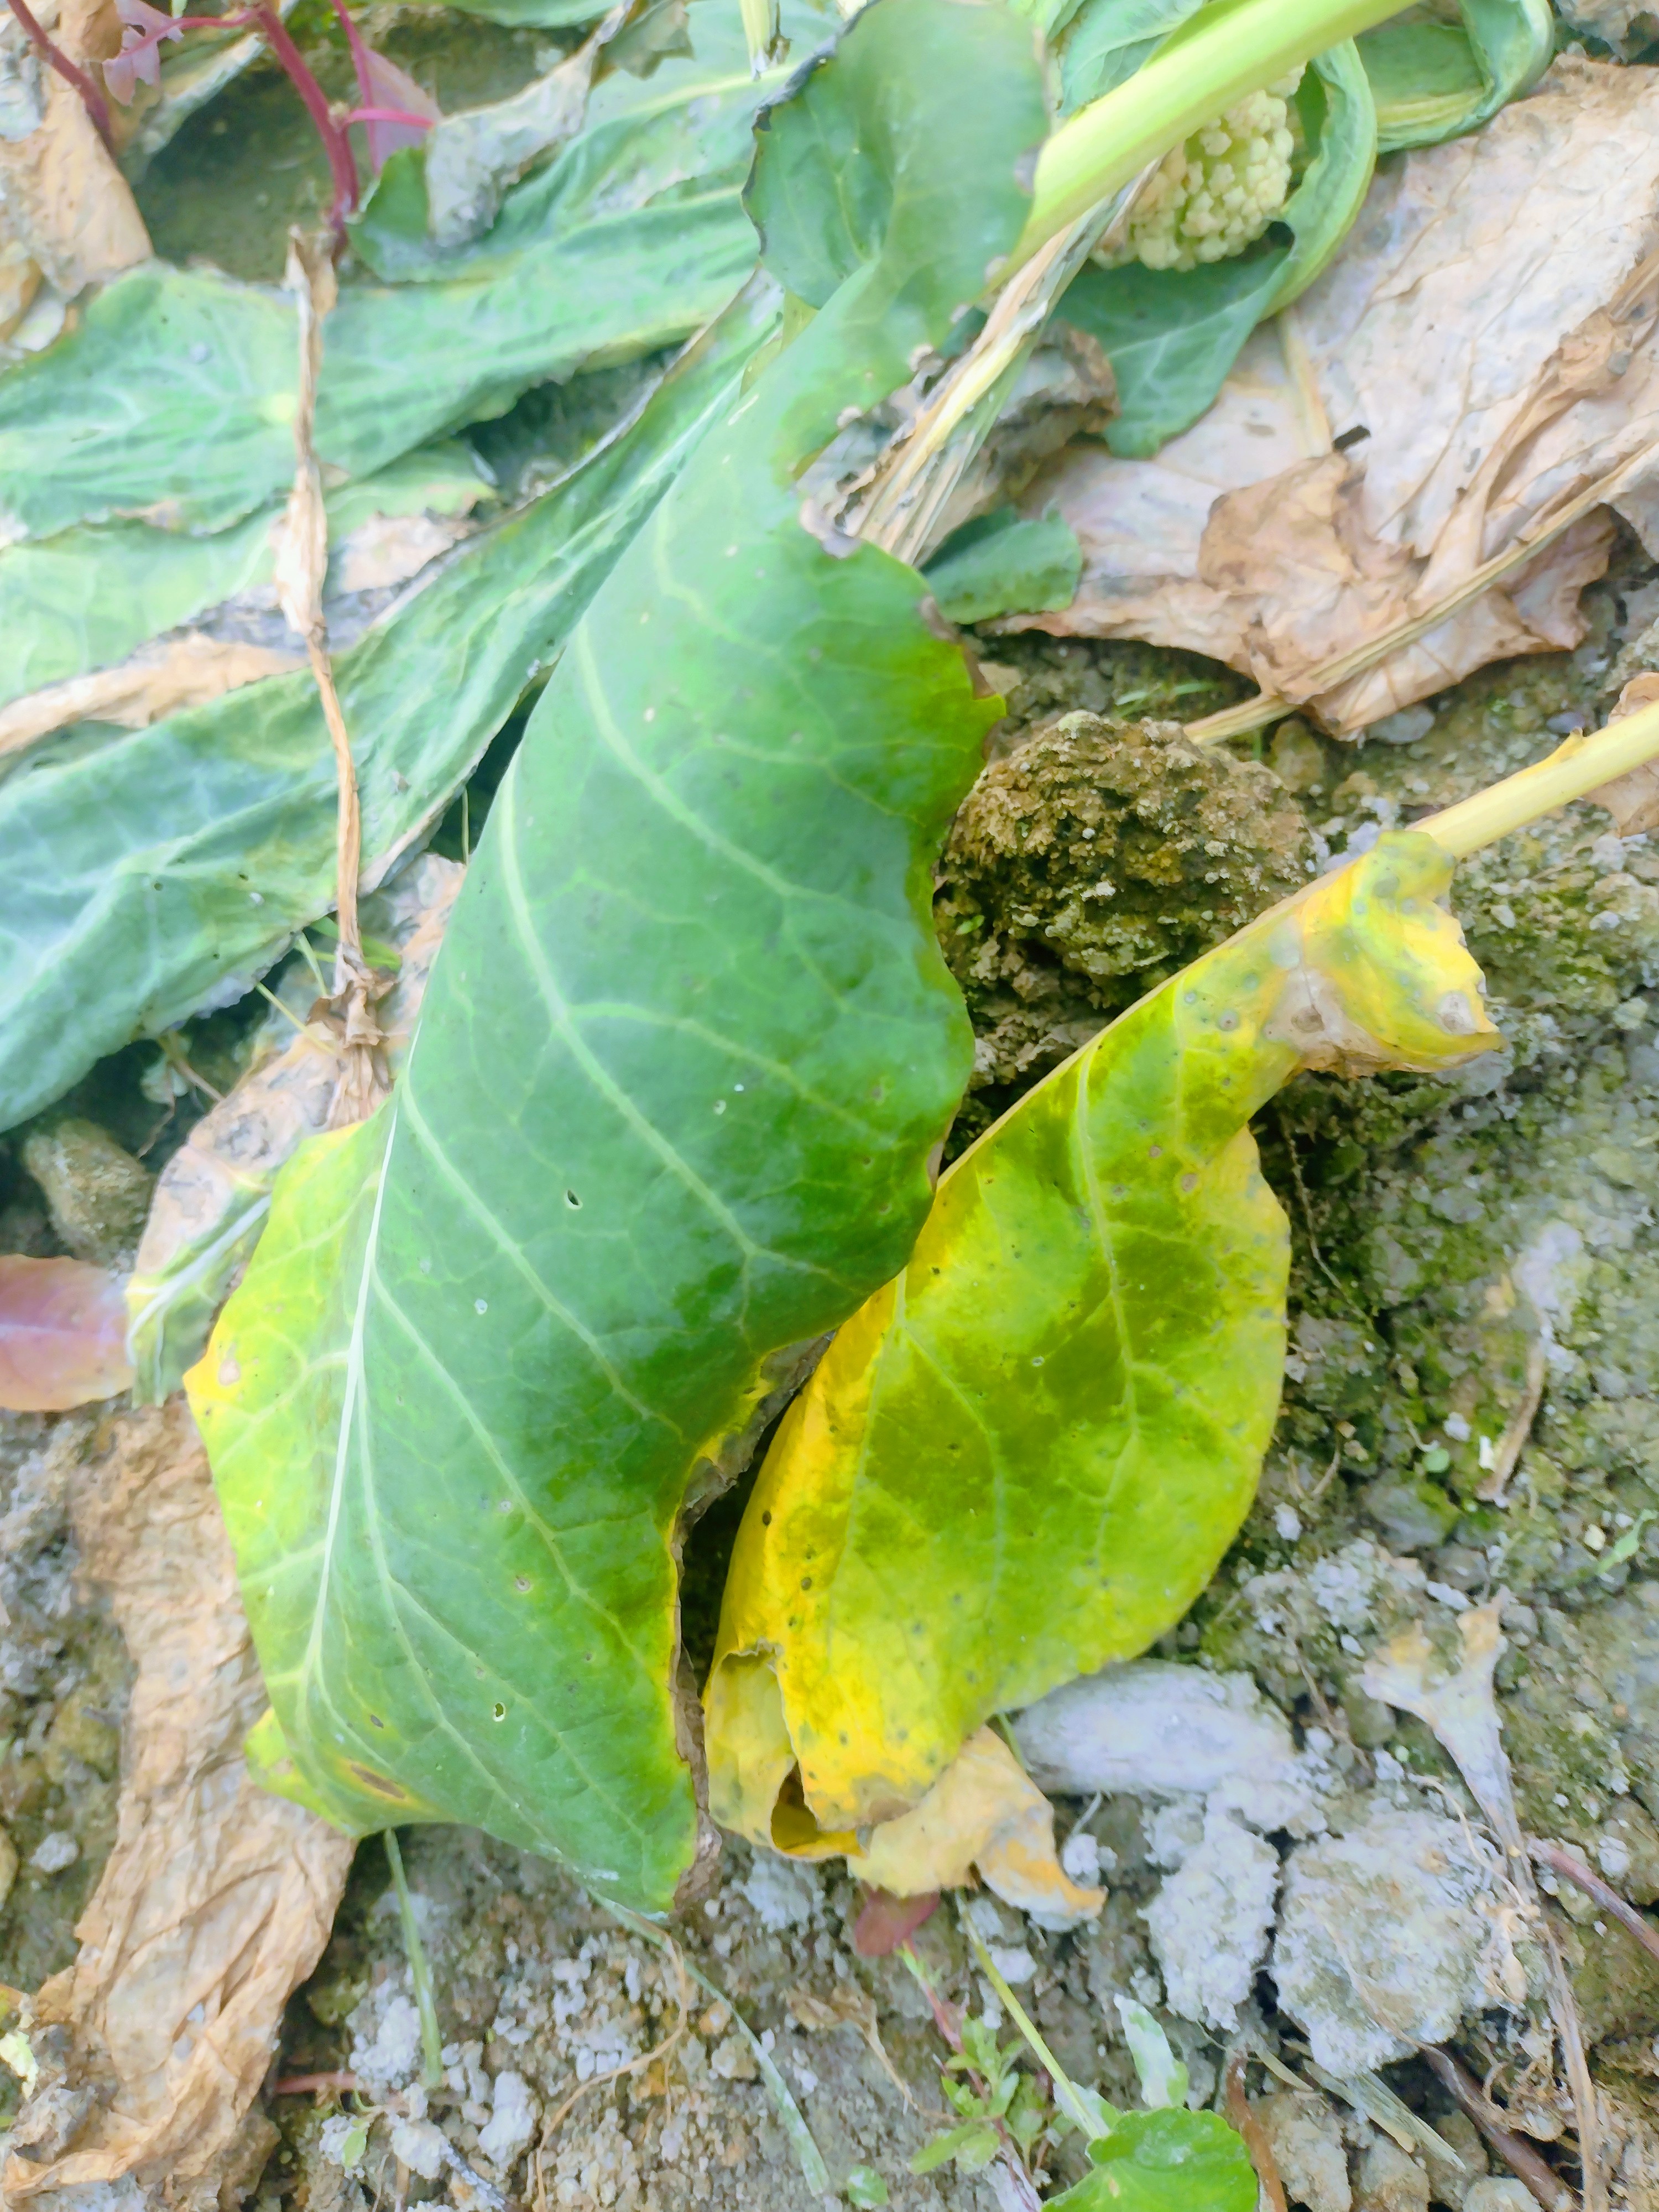
Label: Downy Mildew